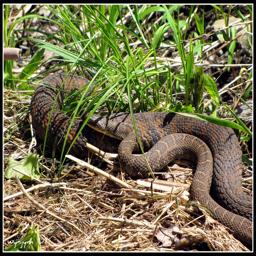
Animal: snakes